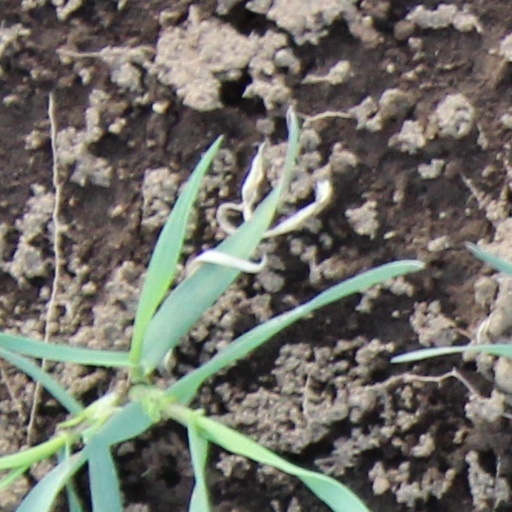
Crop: wheat